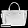
Label: Bag